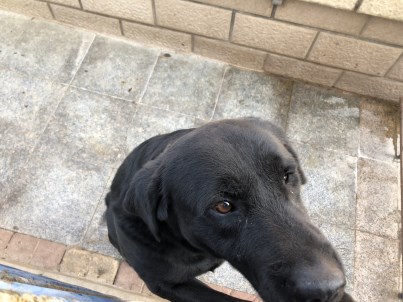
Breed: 3580-n000122-Labrador_retriever